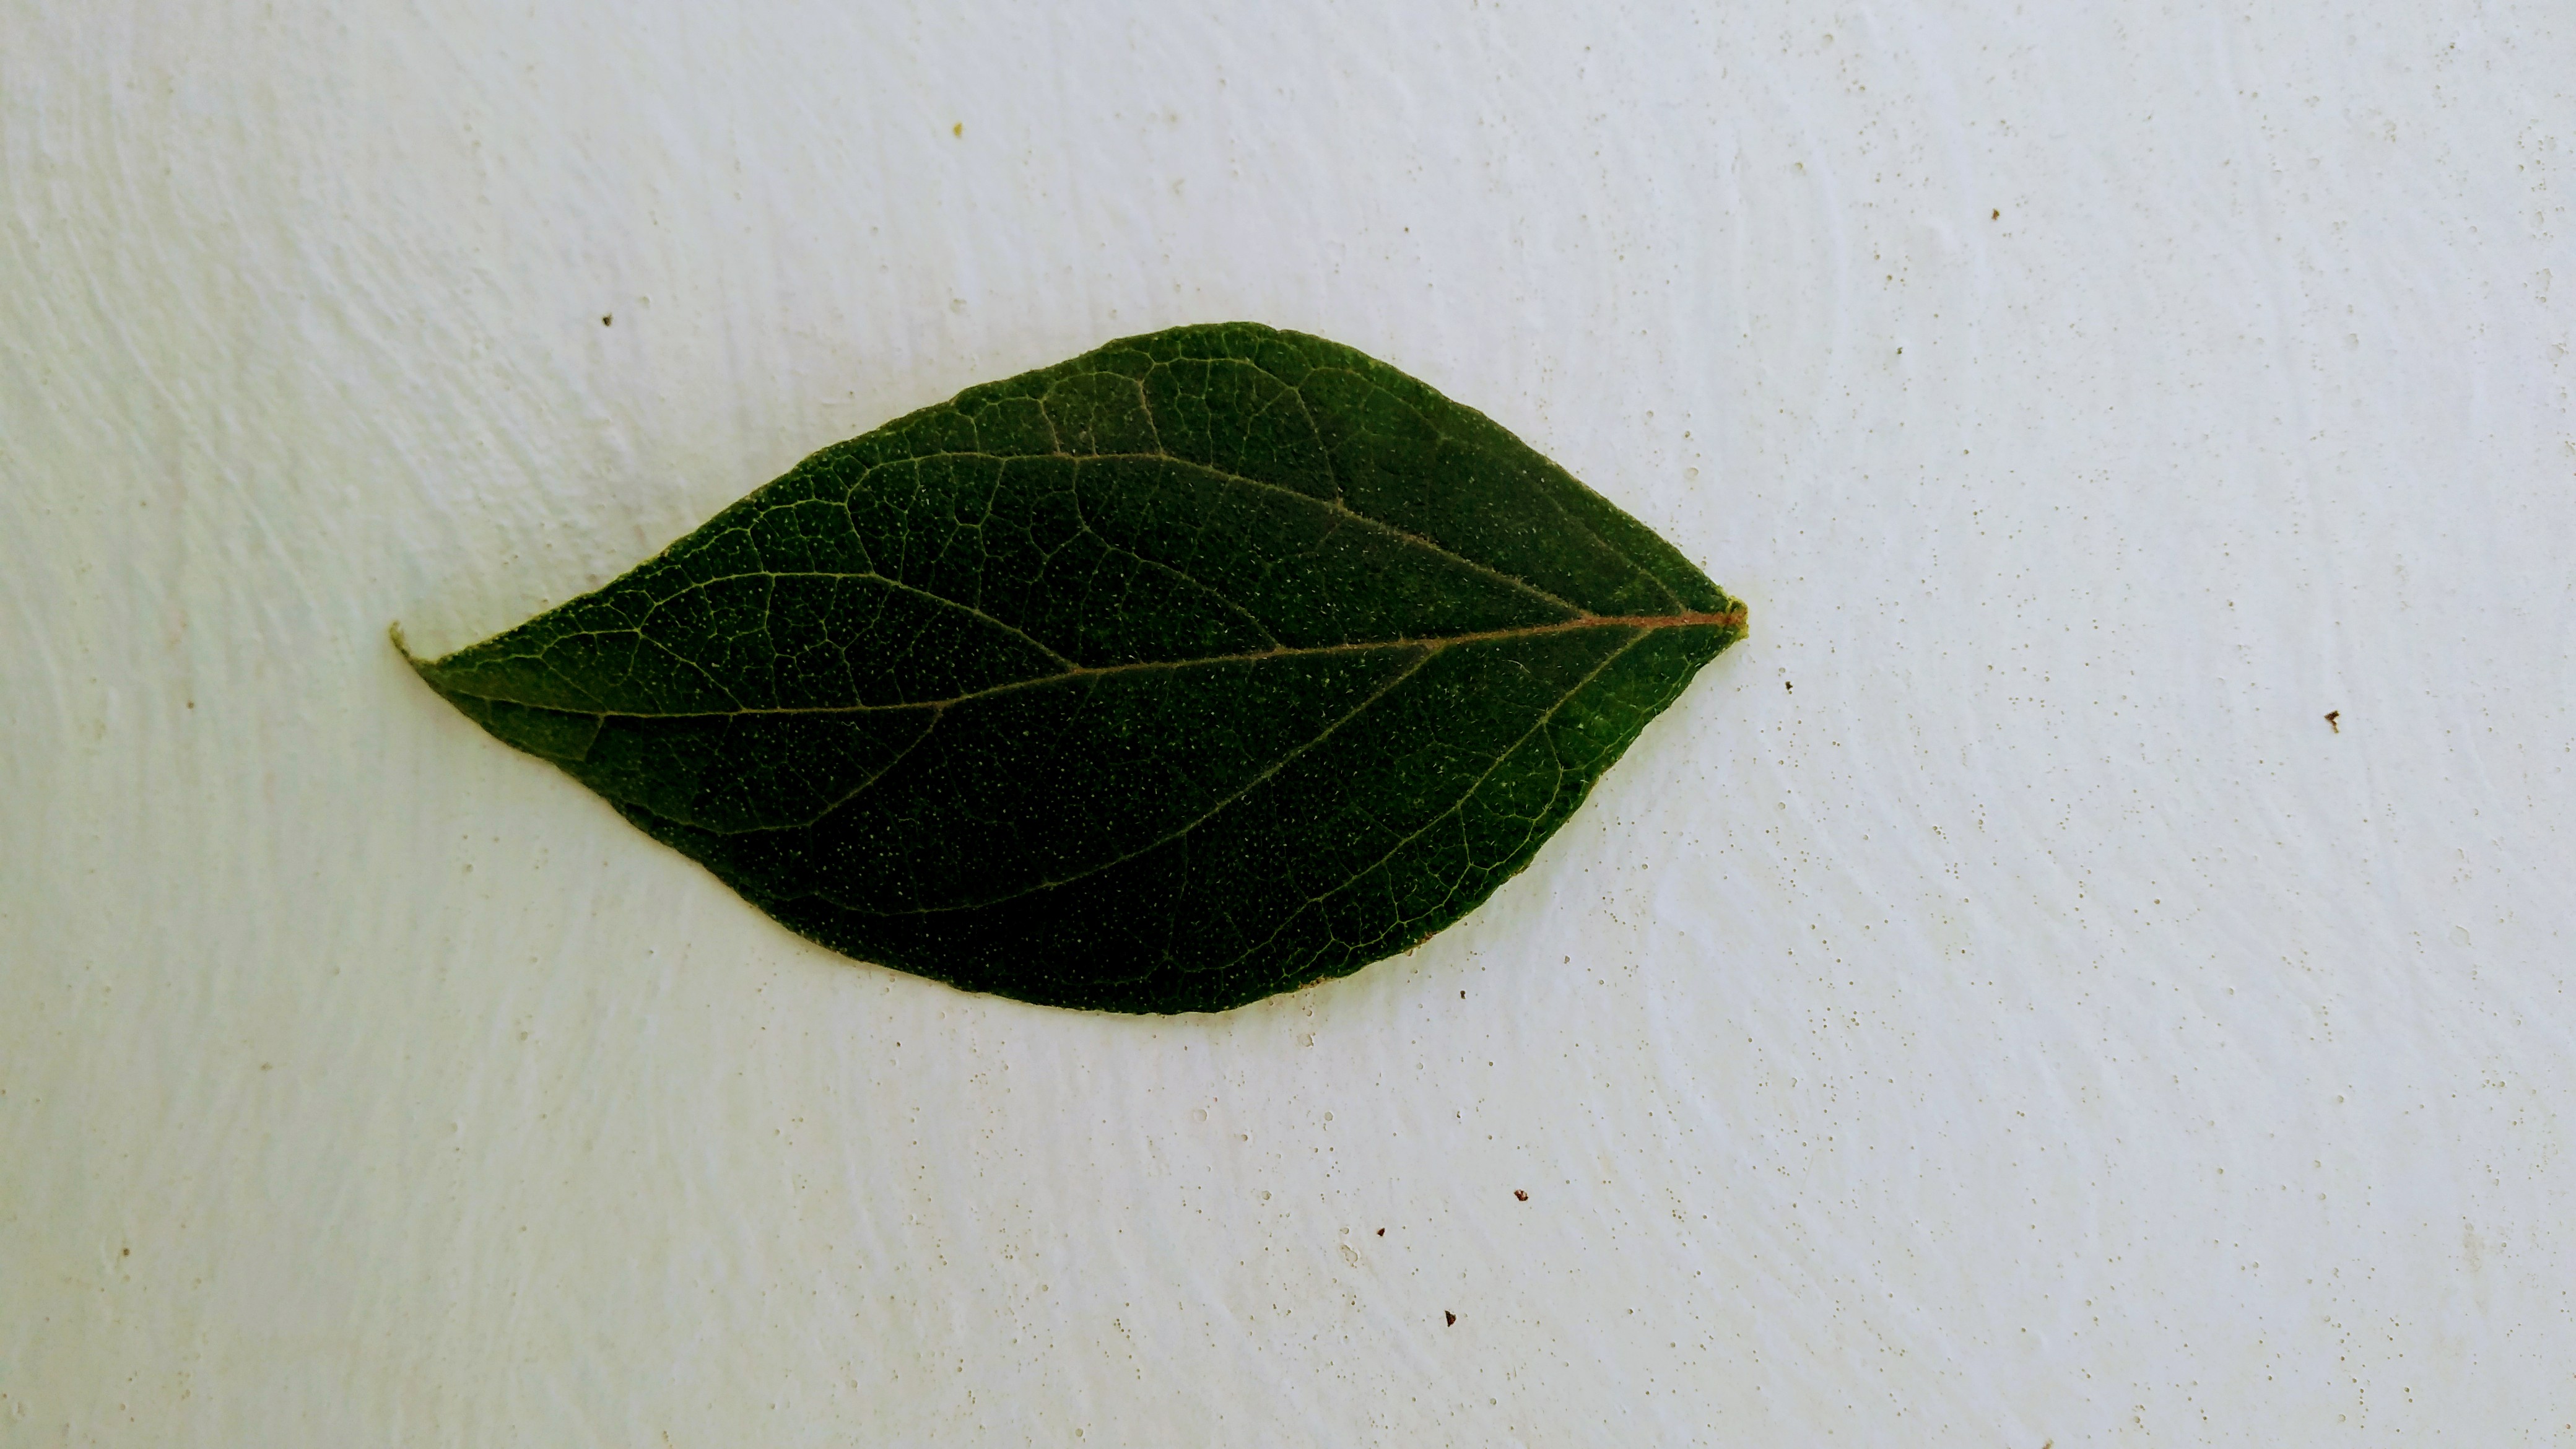
Plant: Parijatha